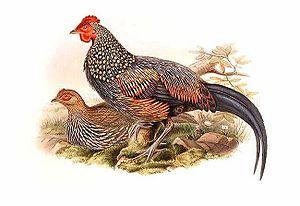
Le Coq de Sonnerat est une espèce d'oiseaux de la famille des Phasianidae.